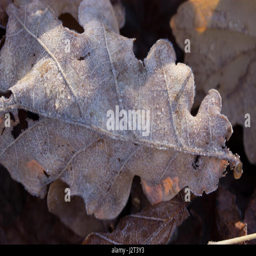
dry autumn oak leaf with water drops after rain in the forest park